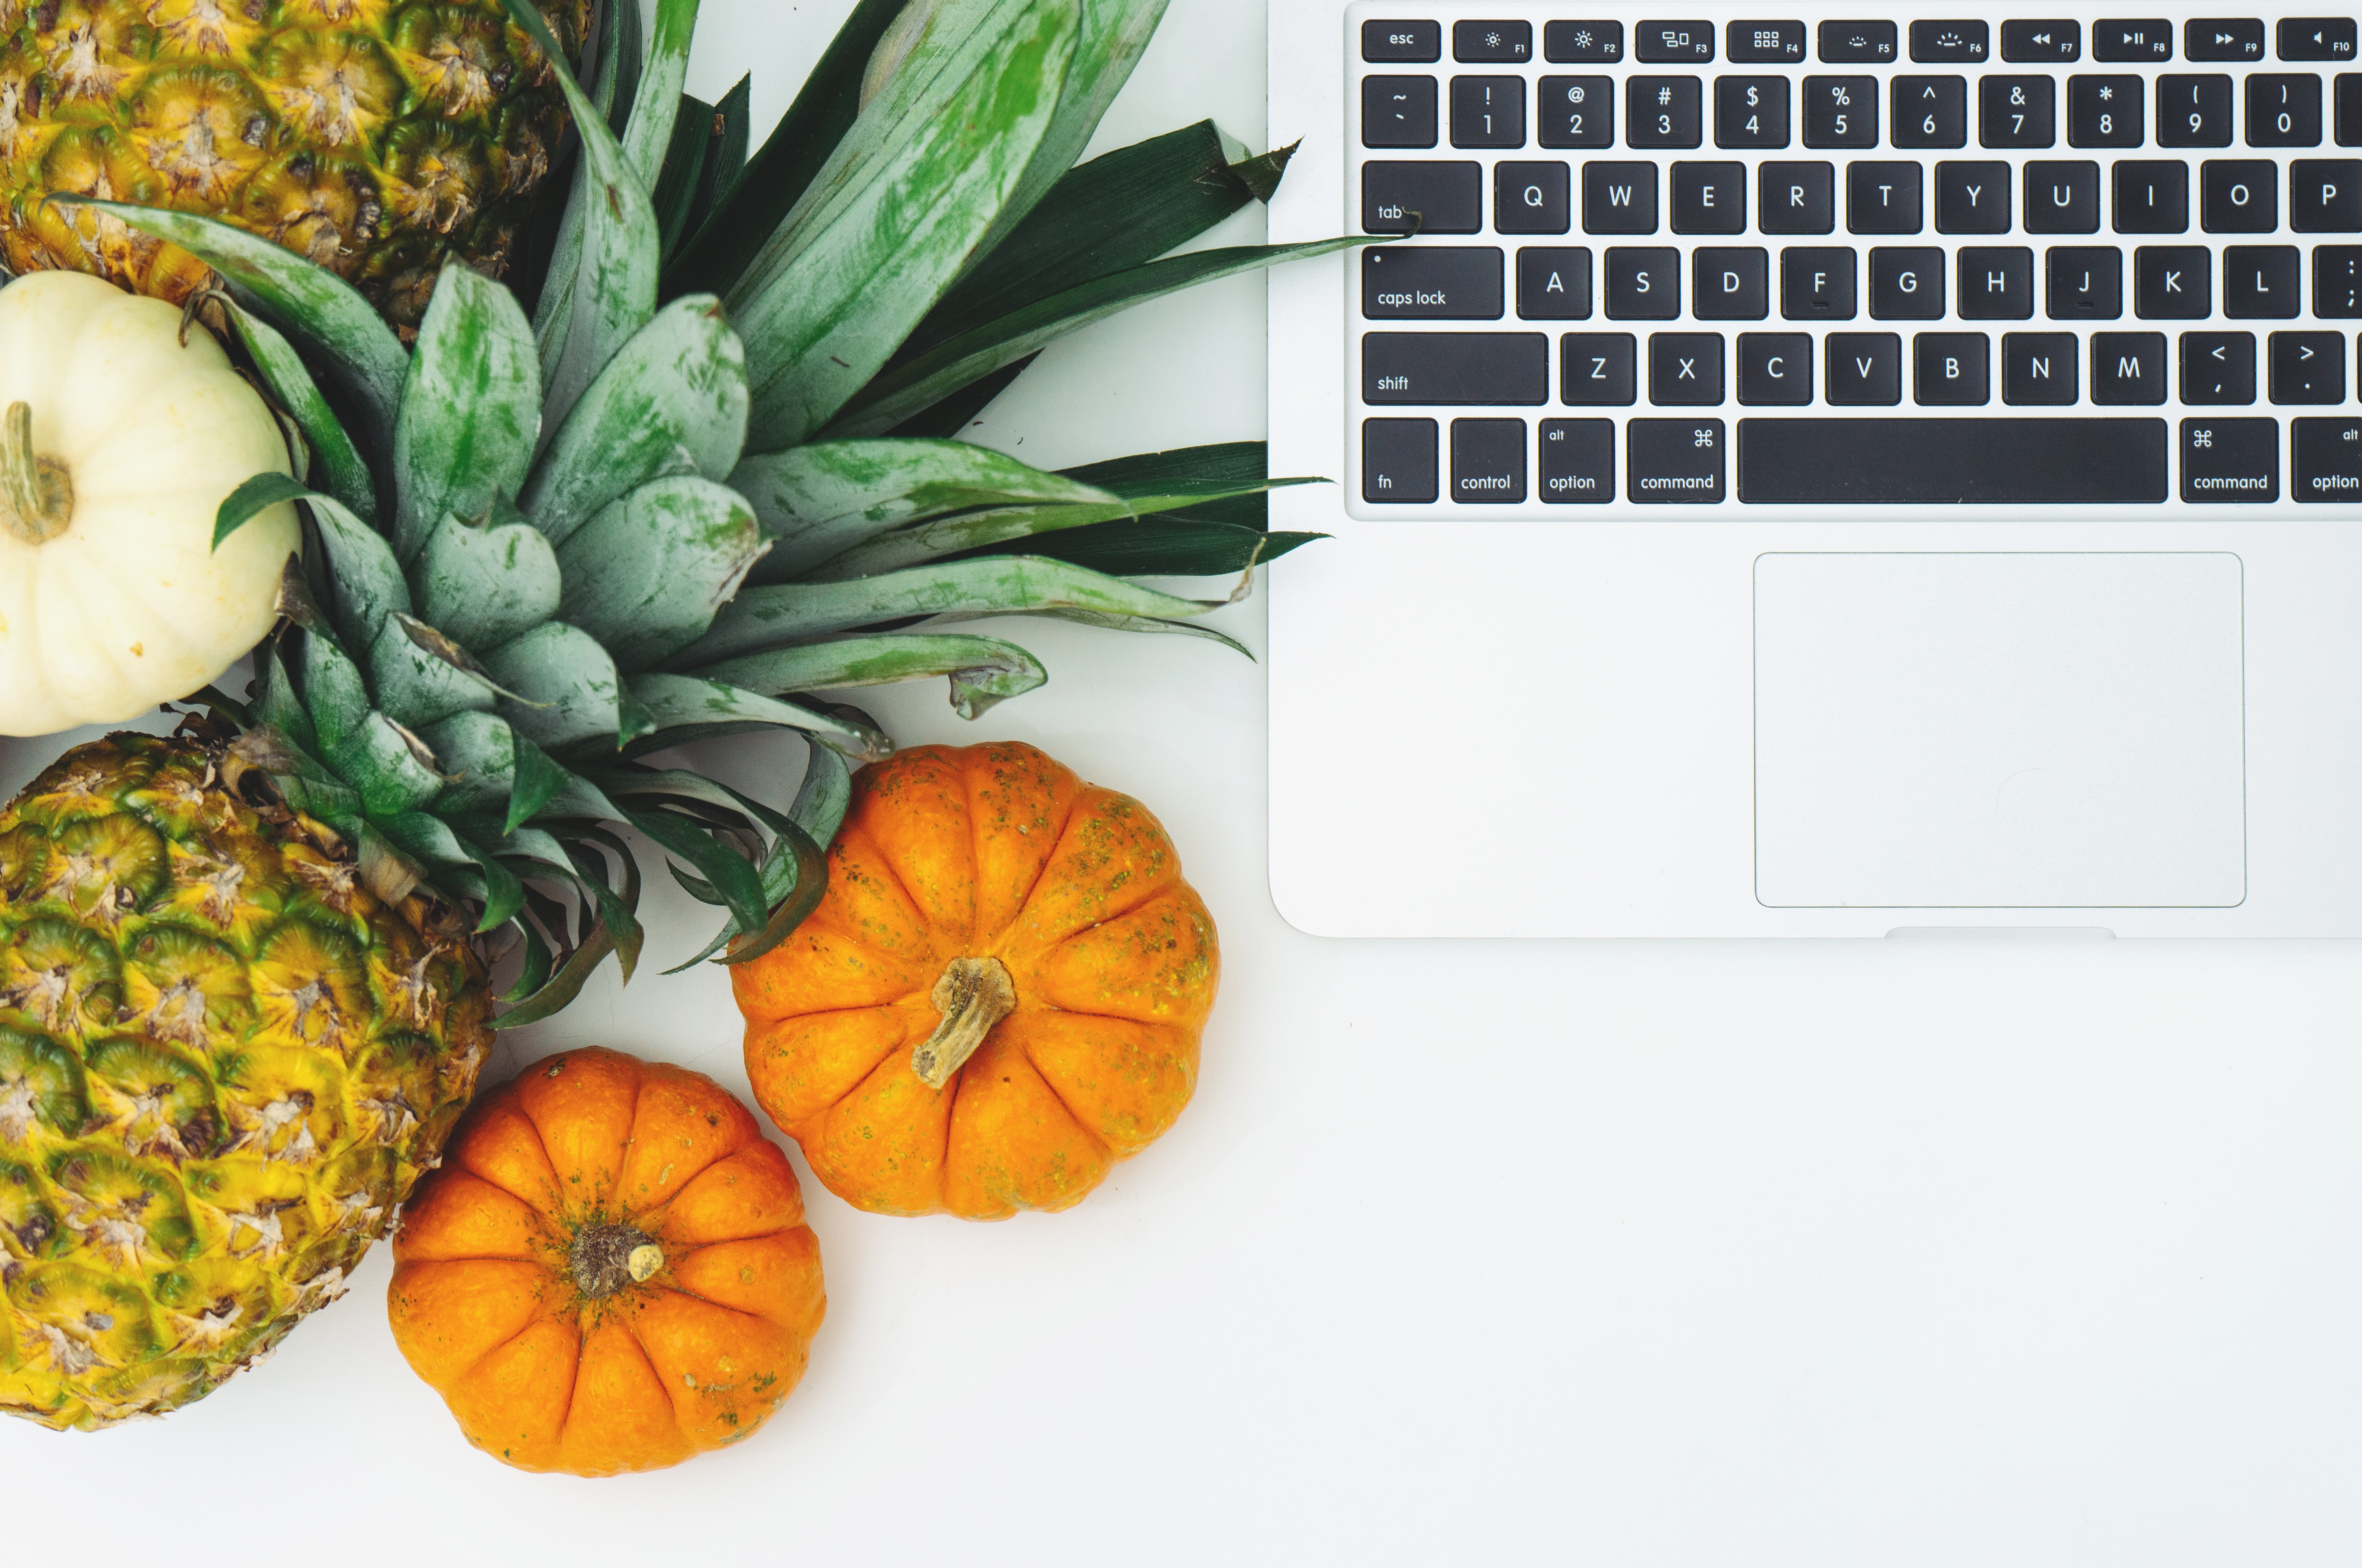
plant, fruit, pattern, food, produce, pineapple, floristry, flowering plant, floral design, land plant, flower arranging